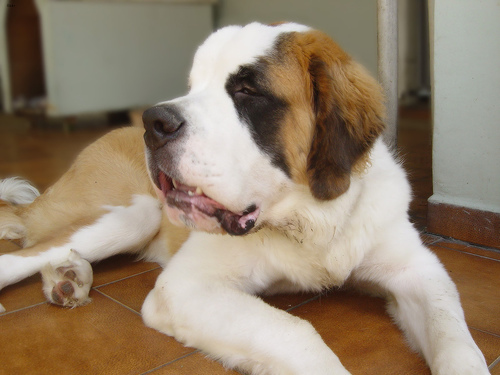
Animal: dog
Breed: saint_bernard